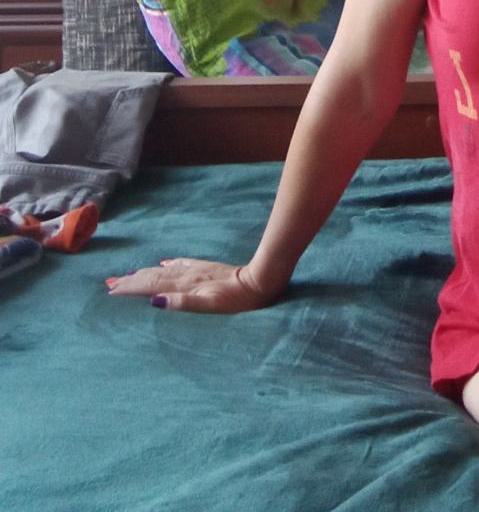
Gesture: no_gesture